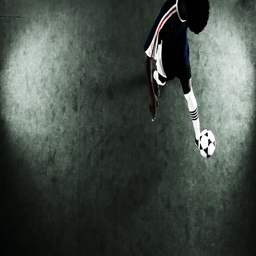
skillful athlete juggles a soccer ball .